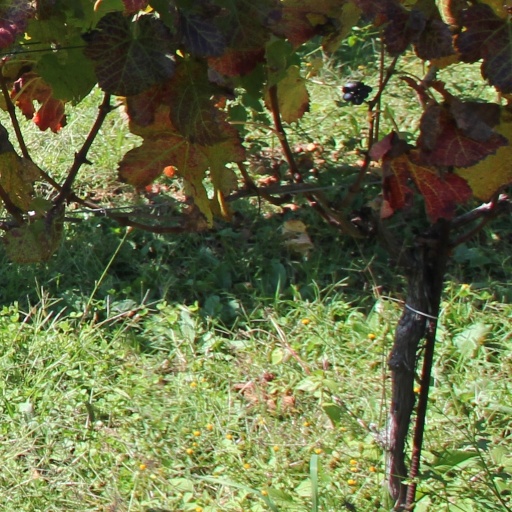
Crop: grape